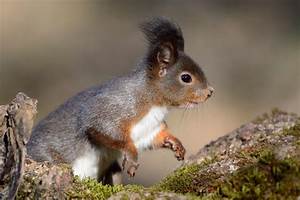
Label: squirrel